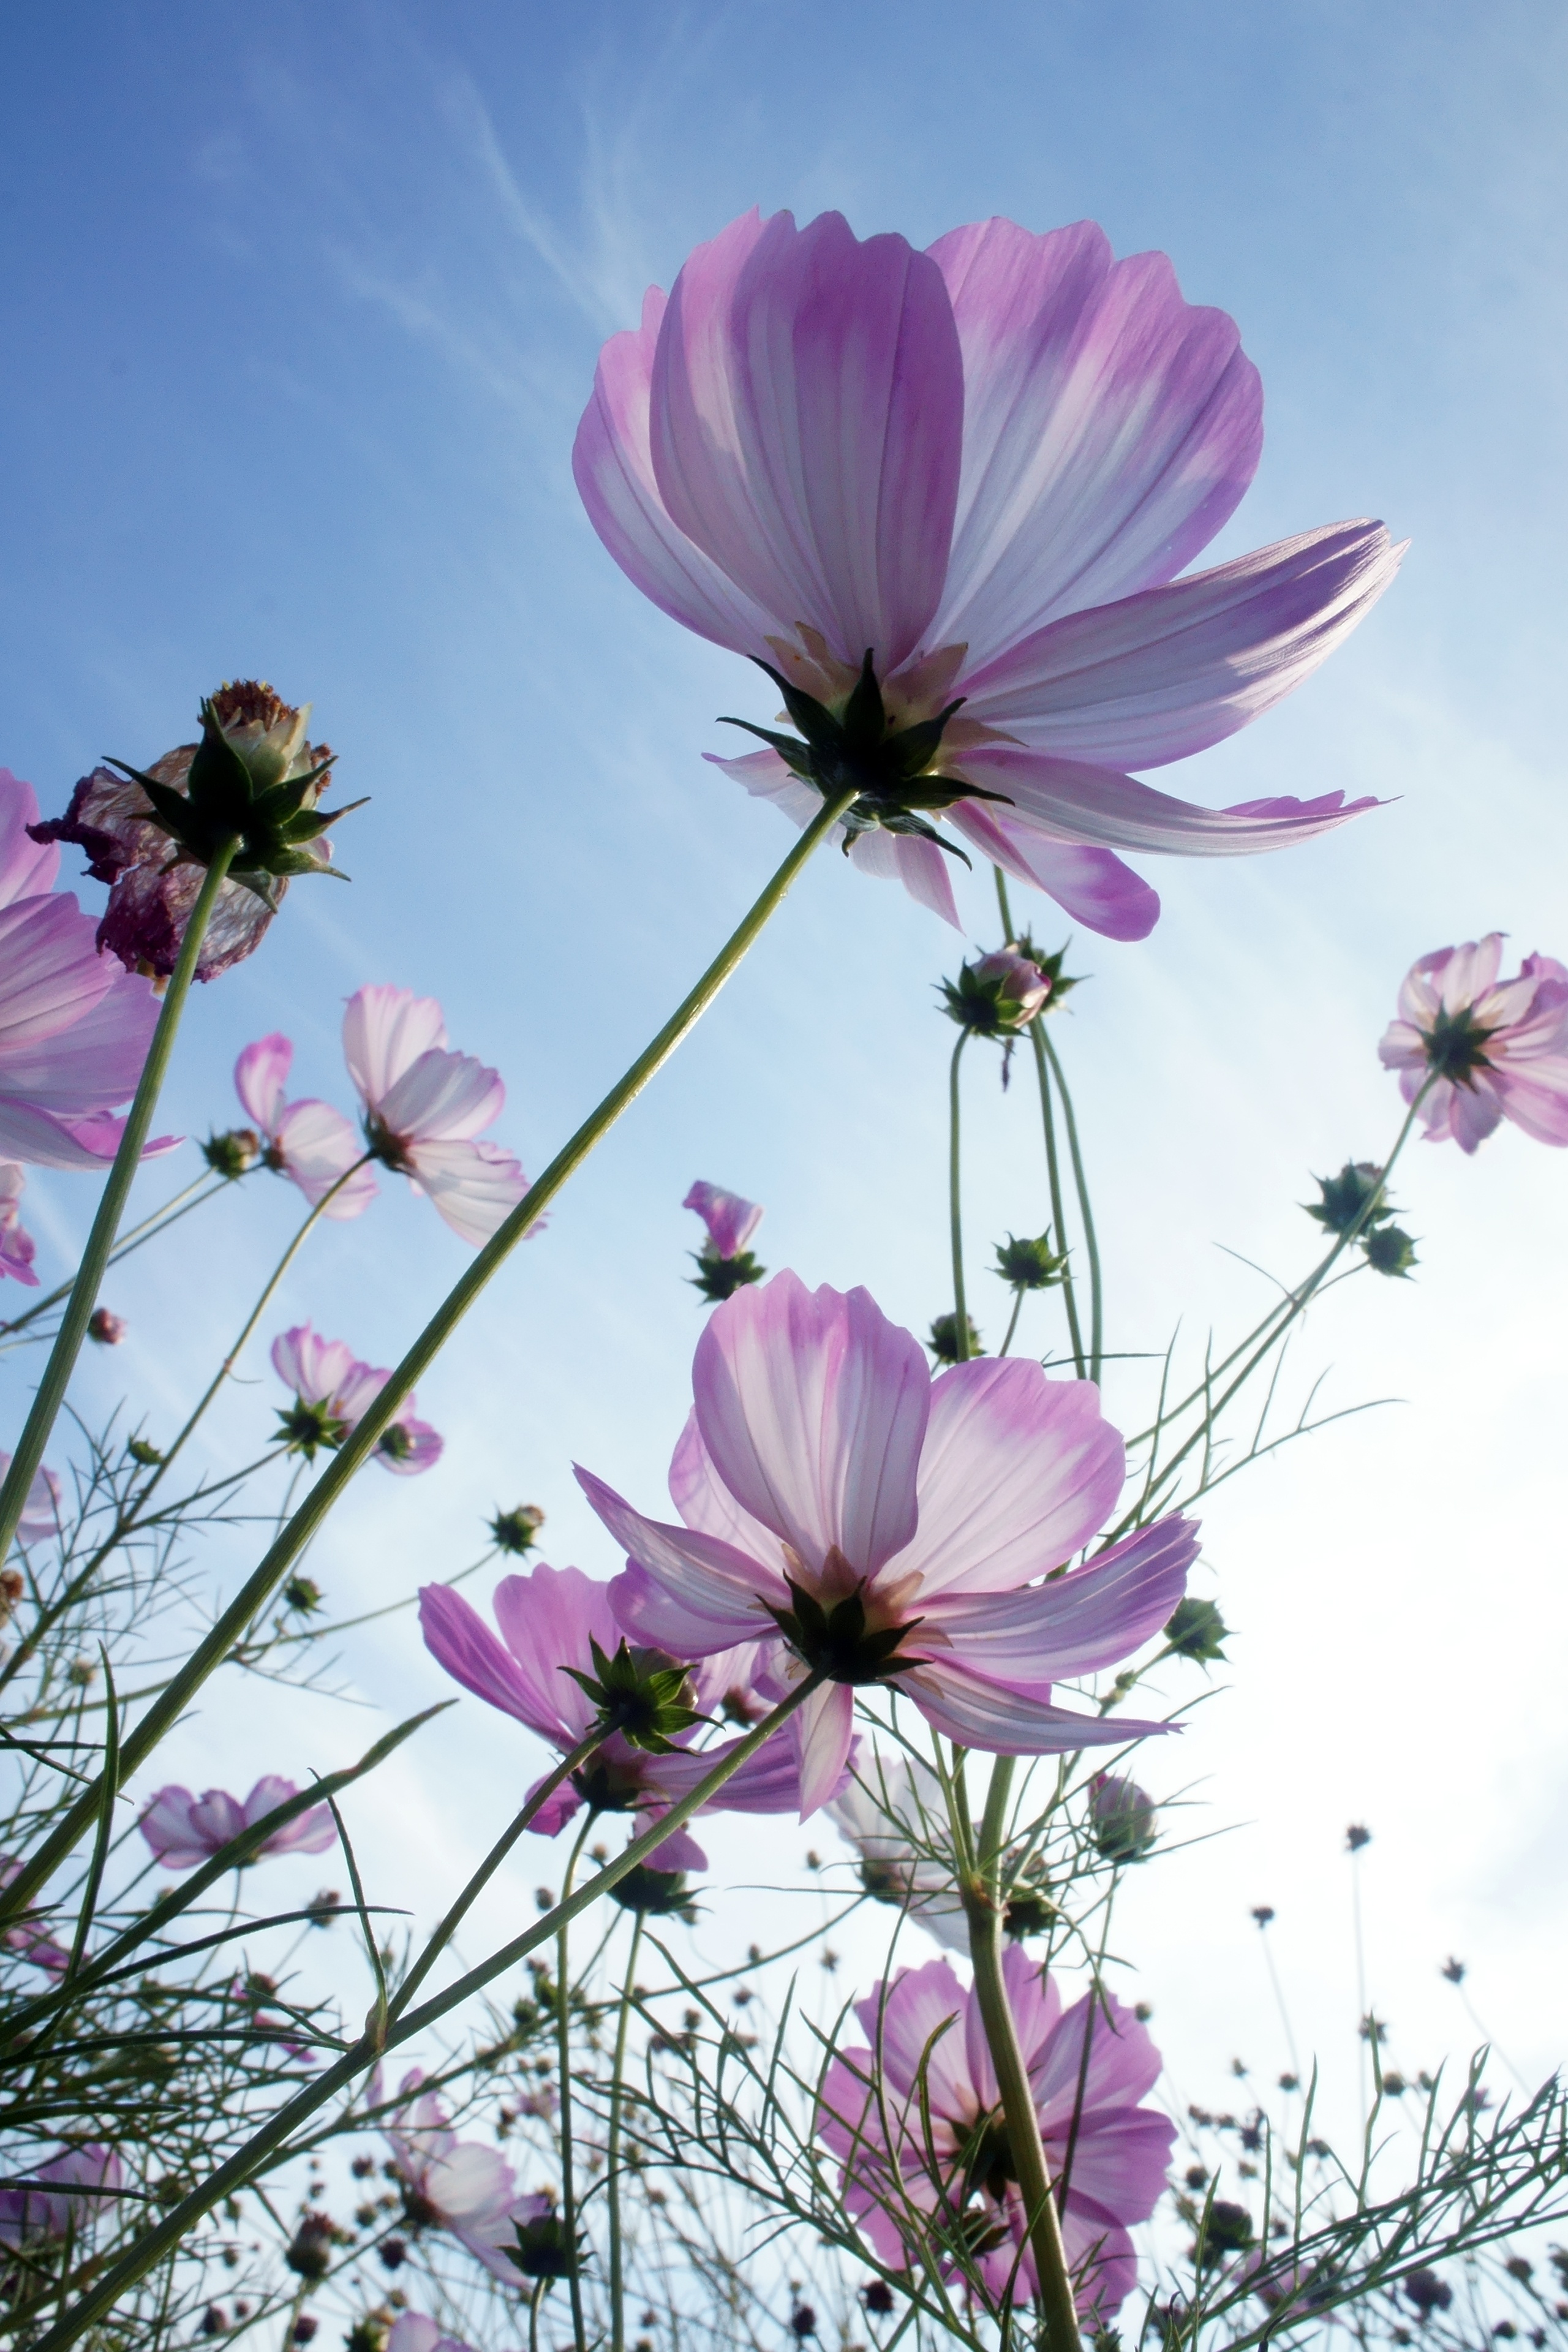
nature, blossom, plant, sky, field, cosmos, flower, purple, petal, autumn, botany, flora, plants, wildflower, flowers, flowering plant, daisy family, land plant, garden cosmos